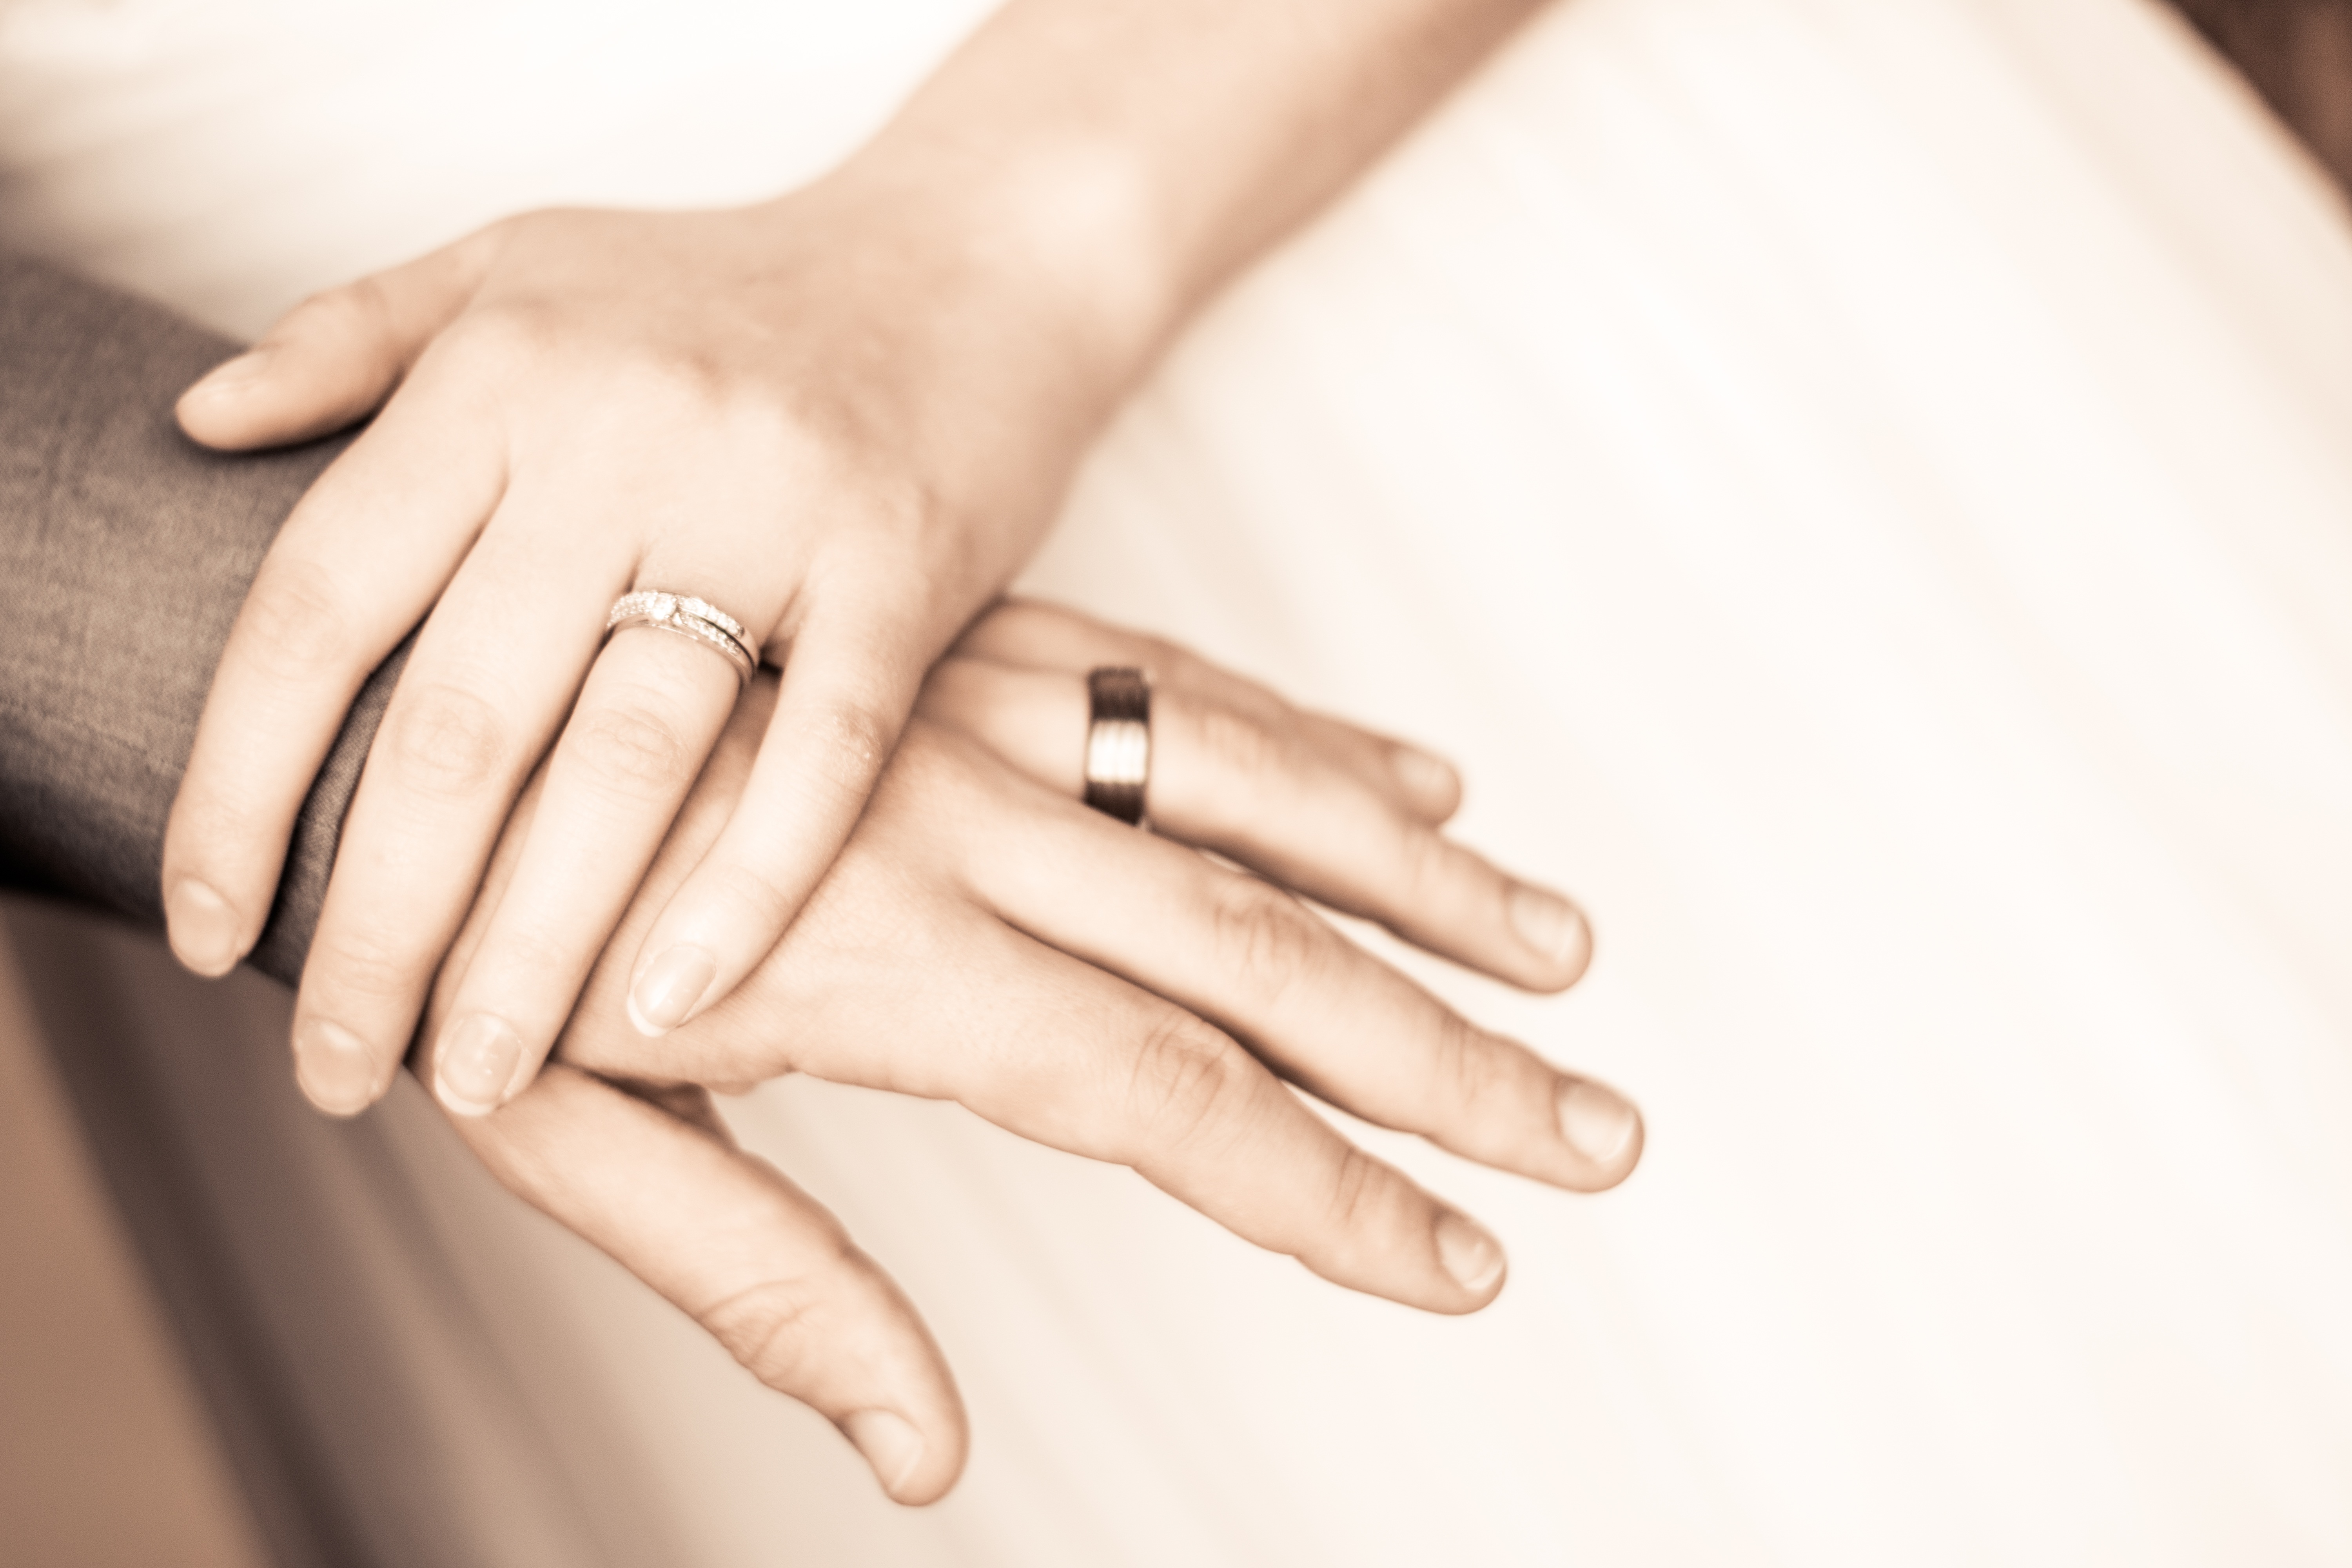
hand, man, people, girl, woman, white, ring, female, celebration, love, portrait, young, finger, couple, romance, romantic, together, arm, wedding, bride, groom, nail, marriage, wedding ring, caucasian, jewellery, ceremony, dress, happy, hands, rings, elegance, bridal, wedding couple, wed, fashion accessory, wedding ceremony supply